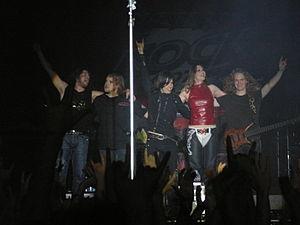
After Forever est un groupe de metal symphonique néerlandais. Il est formé en 1995 et dissous le 5 février 2009. Il est l'un des groupes majeurs du genre aux côtés de Nightwish, Within Temptation, Epica et d'autres. Leur style musical comprend également des éléments de metal progressif.